Carlos Zerpa

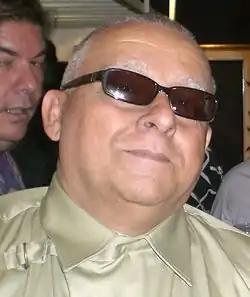
Carlos Zerpa, April 22, 2012, in Caracas

Carlos Zerpa series the" India Nova's" El Dorado was greatly influenced by Theodor de Bry, a Flemish designer, engraver, and printmaker. Zerpa valued de Bry's work that his most recognized series was his interpretation on acrylic painting series called "El Dorado" which was based on the fanciful chronicles and records of European explorers and visually on prints by the Belgium artist. Zerpa deliberately created a secondhand visual account of an already distorted Eurocentric one by borrowing from de Bry; he perpetuated the farce by enhancing/ modifying a modern-day mythology for the new world. Zerpa did his own version of "El Dorado" the de Bry's 1594 print of an Indian ruler being dusted with gold before a ritual ceremony. In Zerpa's garishly colored painting, the Indian ruler stands in a classical contrapposto while the attendants sponge him with paint and blow the gold powder onto his naked body. A dark eagle hovers menacingly above. Zerpa reversed the figures to account for the fact that the source was a printed image. The eagle in his painting substitutes for a mountain in de Bry's print. Zerpa managed to incorporate personal genuine totaling, for example by reversing the figures seeing as it was a printed image it was easily manipulated, he also replaced the mountain on de Bry's print with an eagle. There is major diversity on both de Bry's piece with Zerpa depiction of "El Dorado", but both equally respond individual. Zerpa's transformation of "El Dorado"(1987;PL. 12.8), "The Golden One" was a very stylistic approach with vibrant neon colors lavishing from the ground up. The totality of the golden one deems modern, pop art capturing historical events from time in an original method.